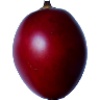
Label: tamarillo